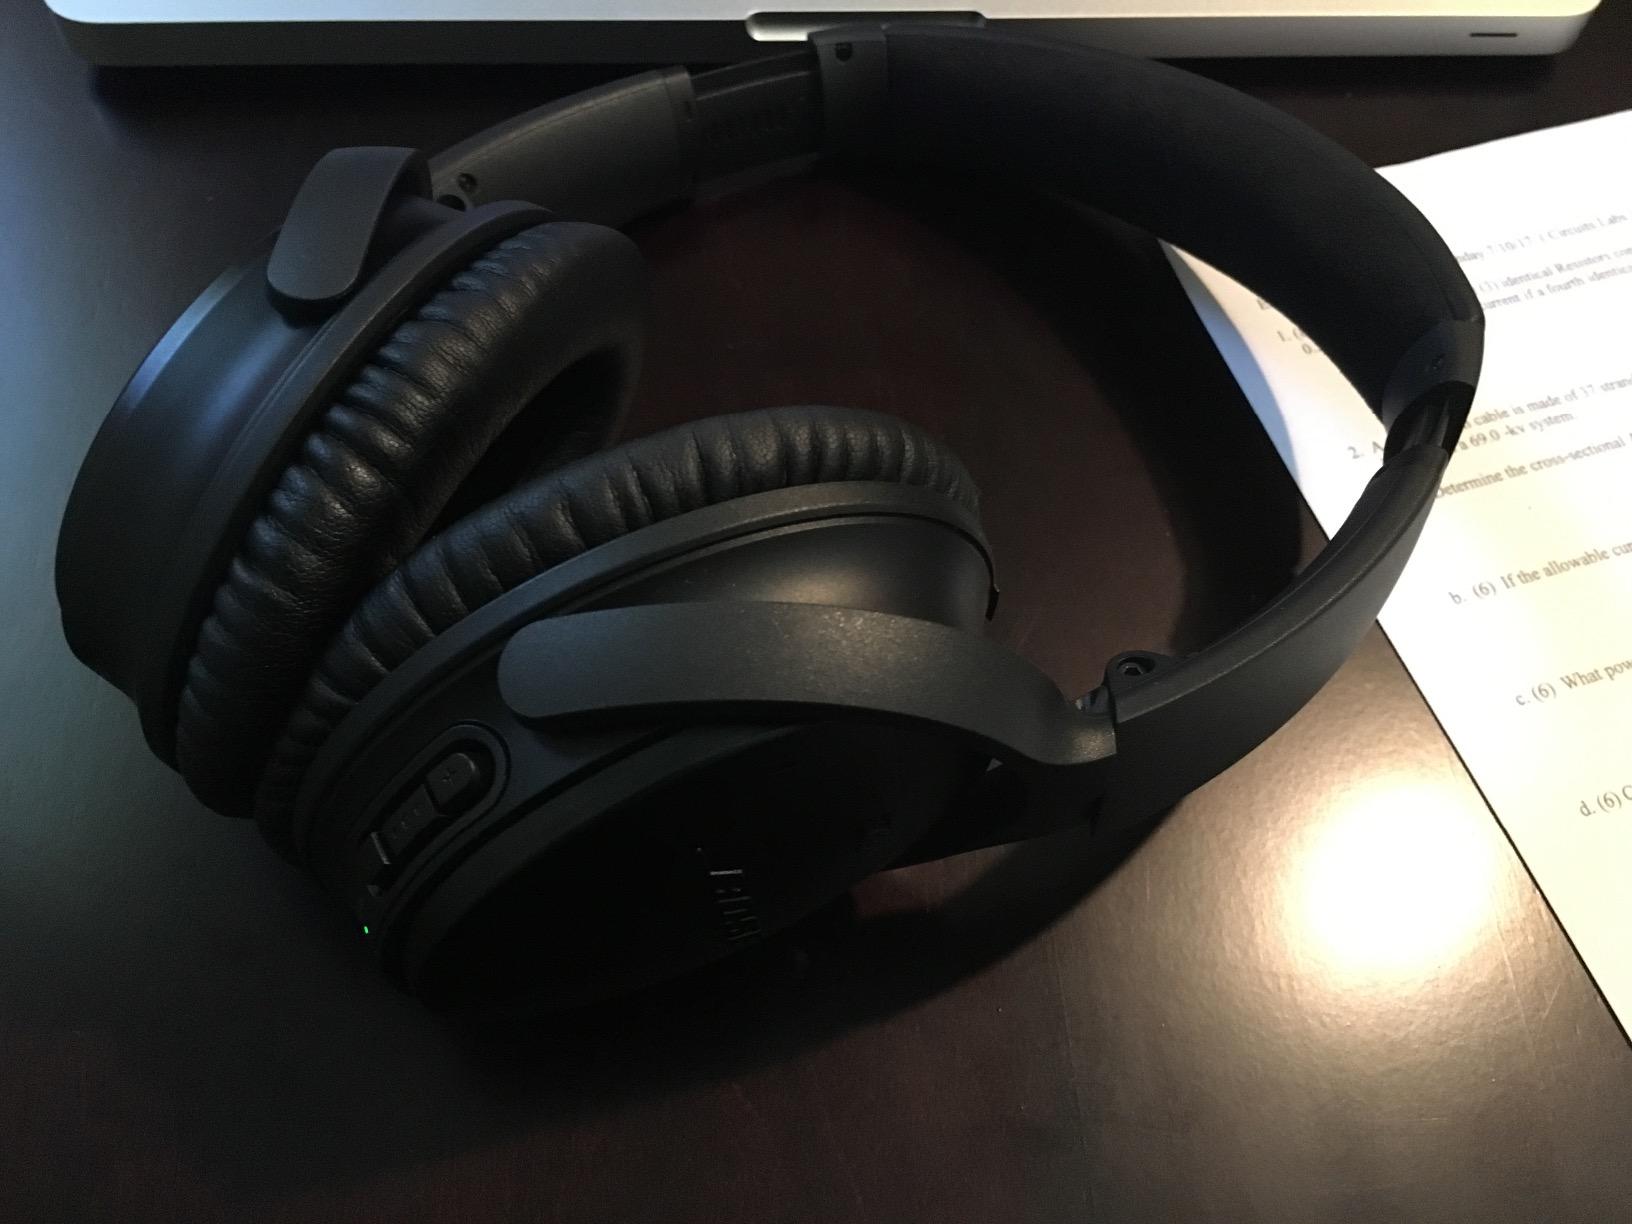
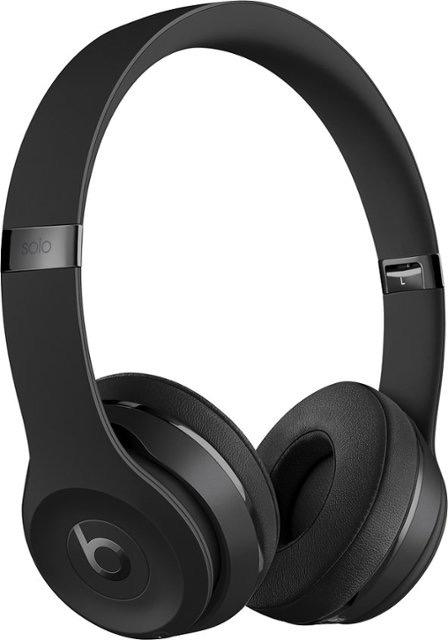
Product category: headphones
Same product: no